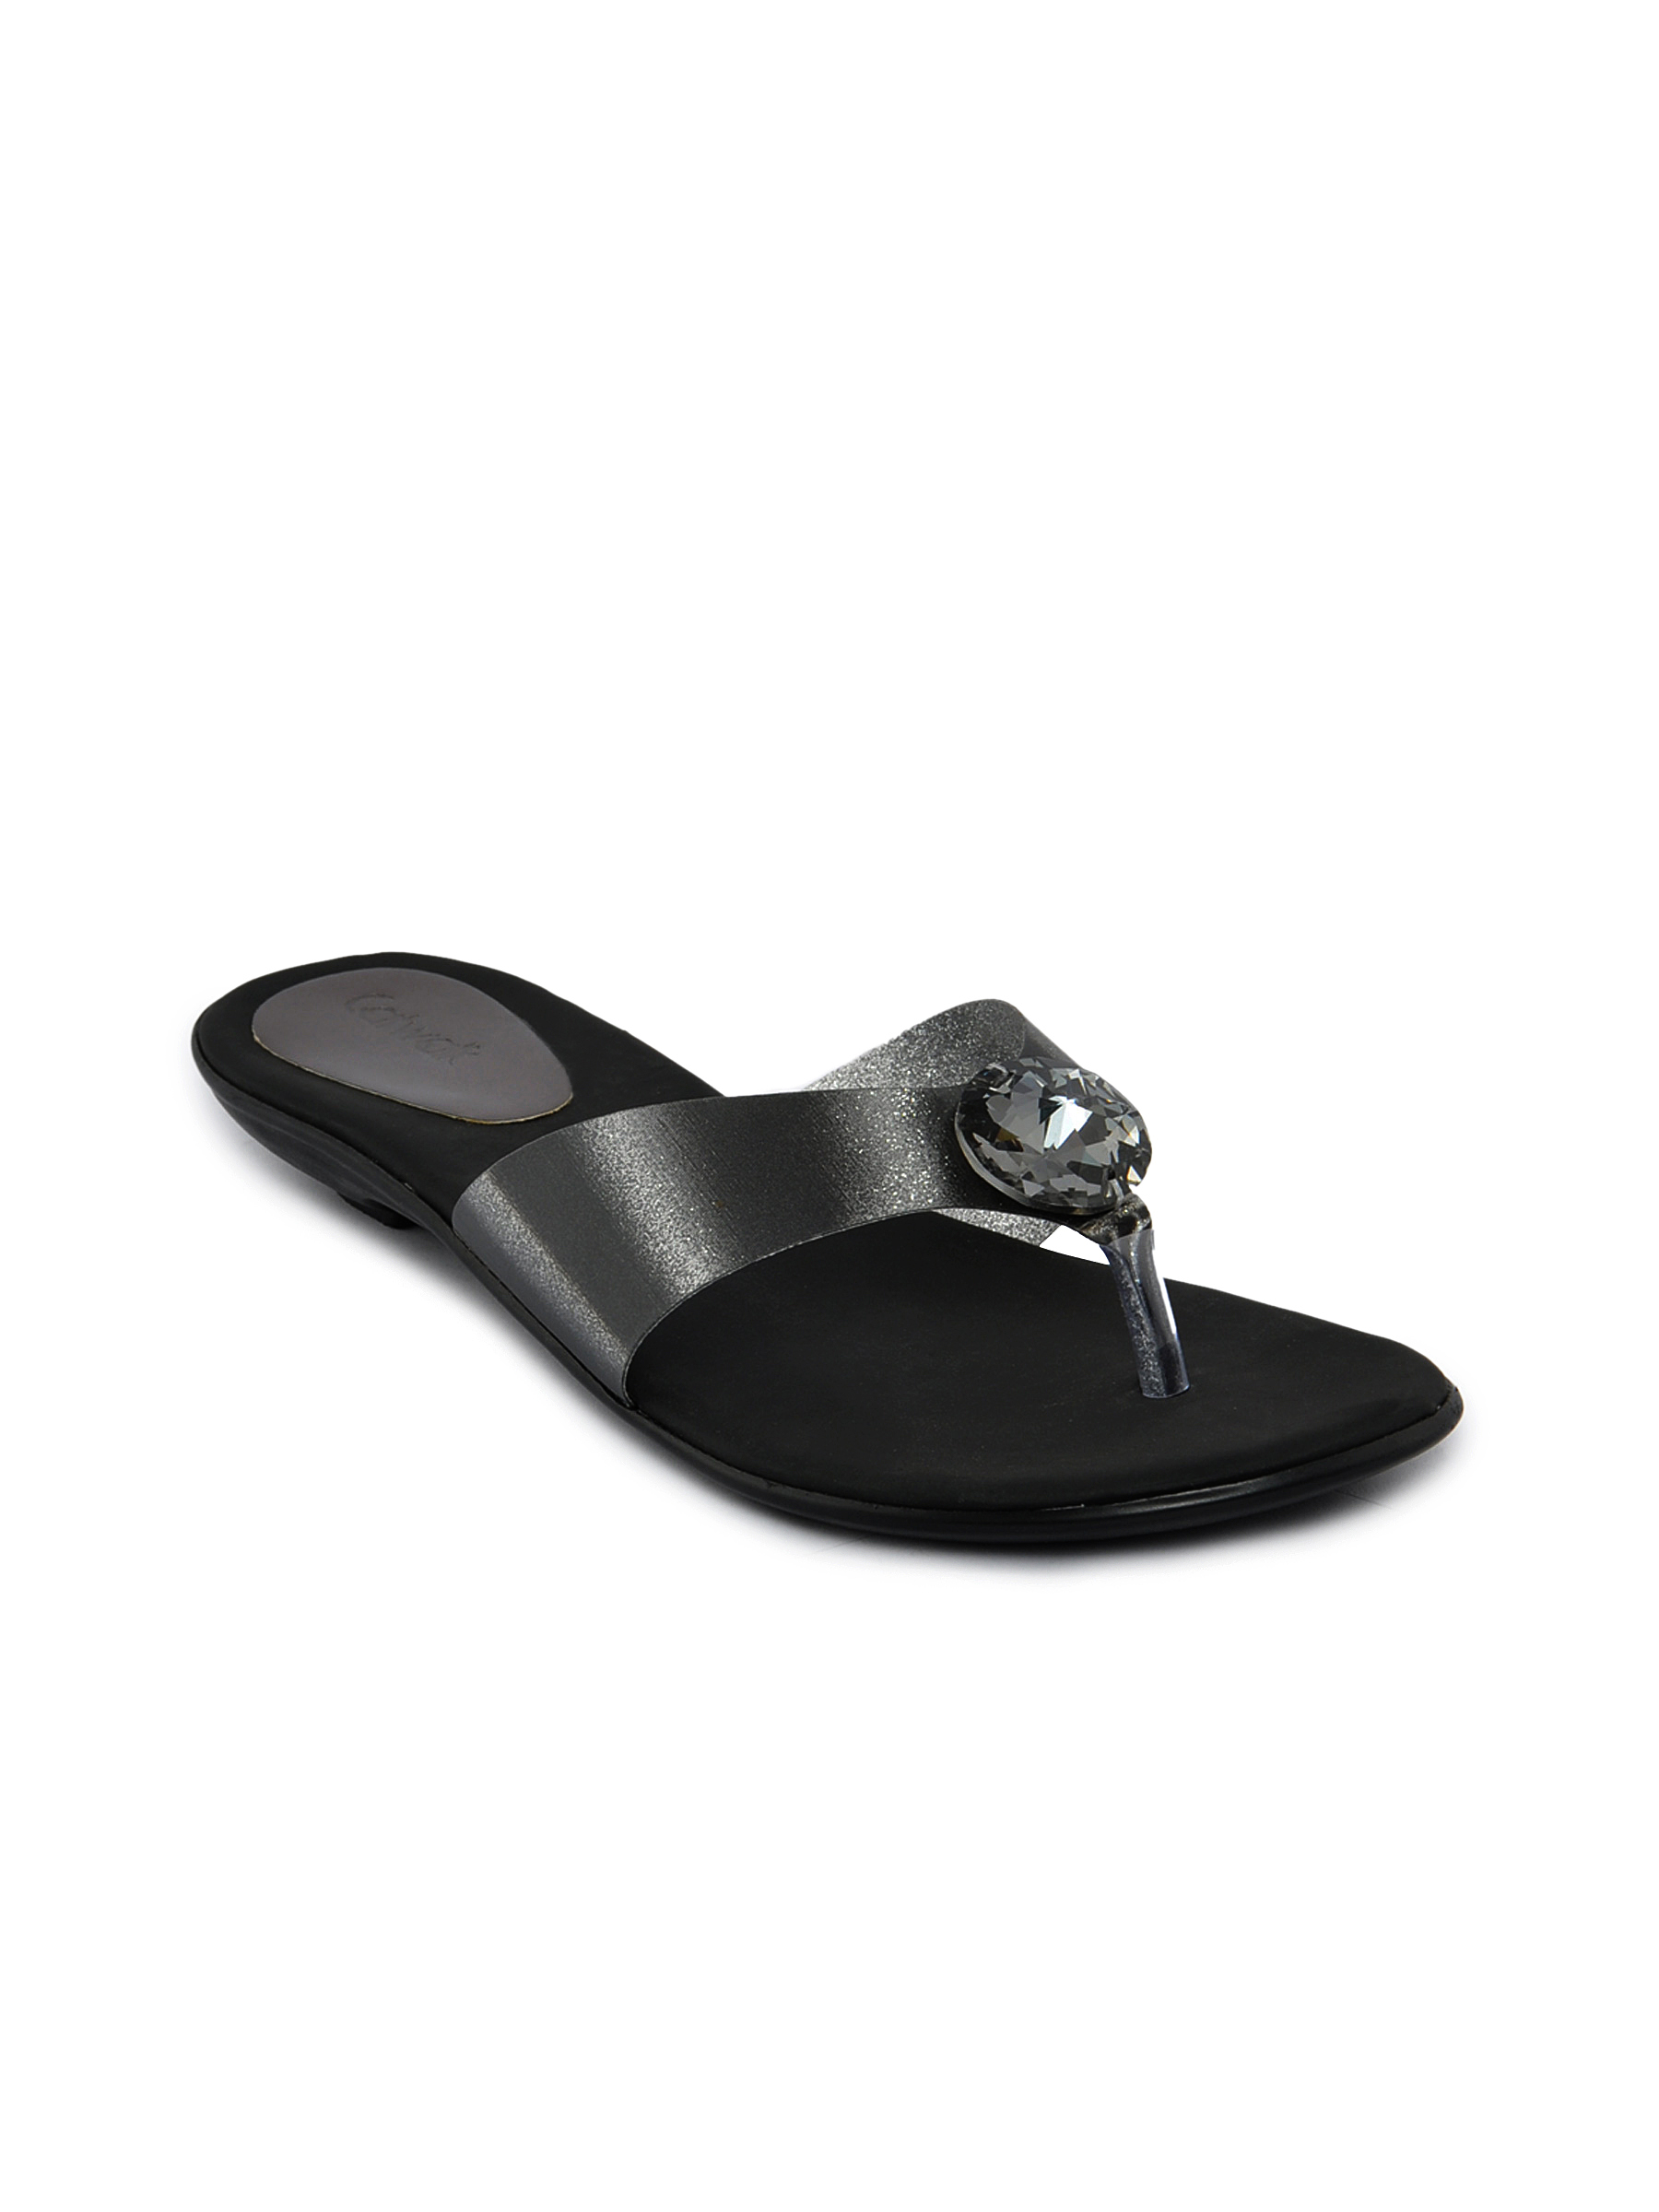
Catwalk Women Black Flats
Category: Footwear / Shoes / Heels
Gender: Women
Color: Black
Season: Winter 2015
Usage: Casual